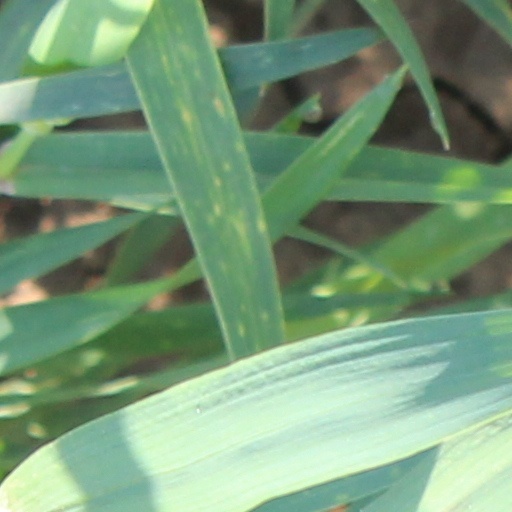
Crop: wheat